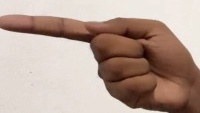
ASL sign: G